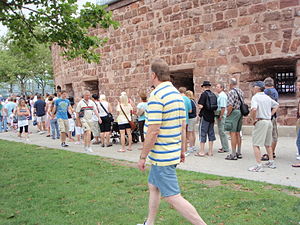
Castle Clinton / National Monument
Køen uden for billetsalget til færgerne går hele vejen rundt om Castle Clinton en sommerdag i 2008.
Castle Clinton er et tidligere fort i New York City. Senere blev det brugt som serveringssted, teater, immigrationsstation og meget andet, og senest er det blevet udpeget som National Monument. Oprindeligt lå fortet på en ø, men landopfyldning gjorde, at øen blev landfast med Manhattan, og i dag ligger fortet i Battery Park på den sydlige del af halvøen.